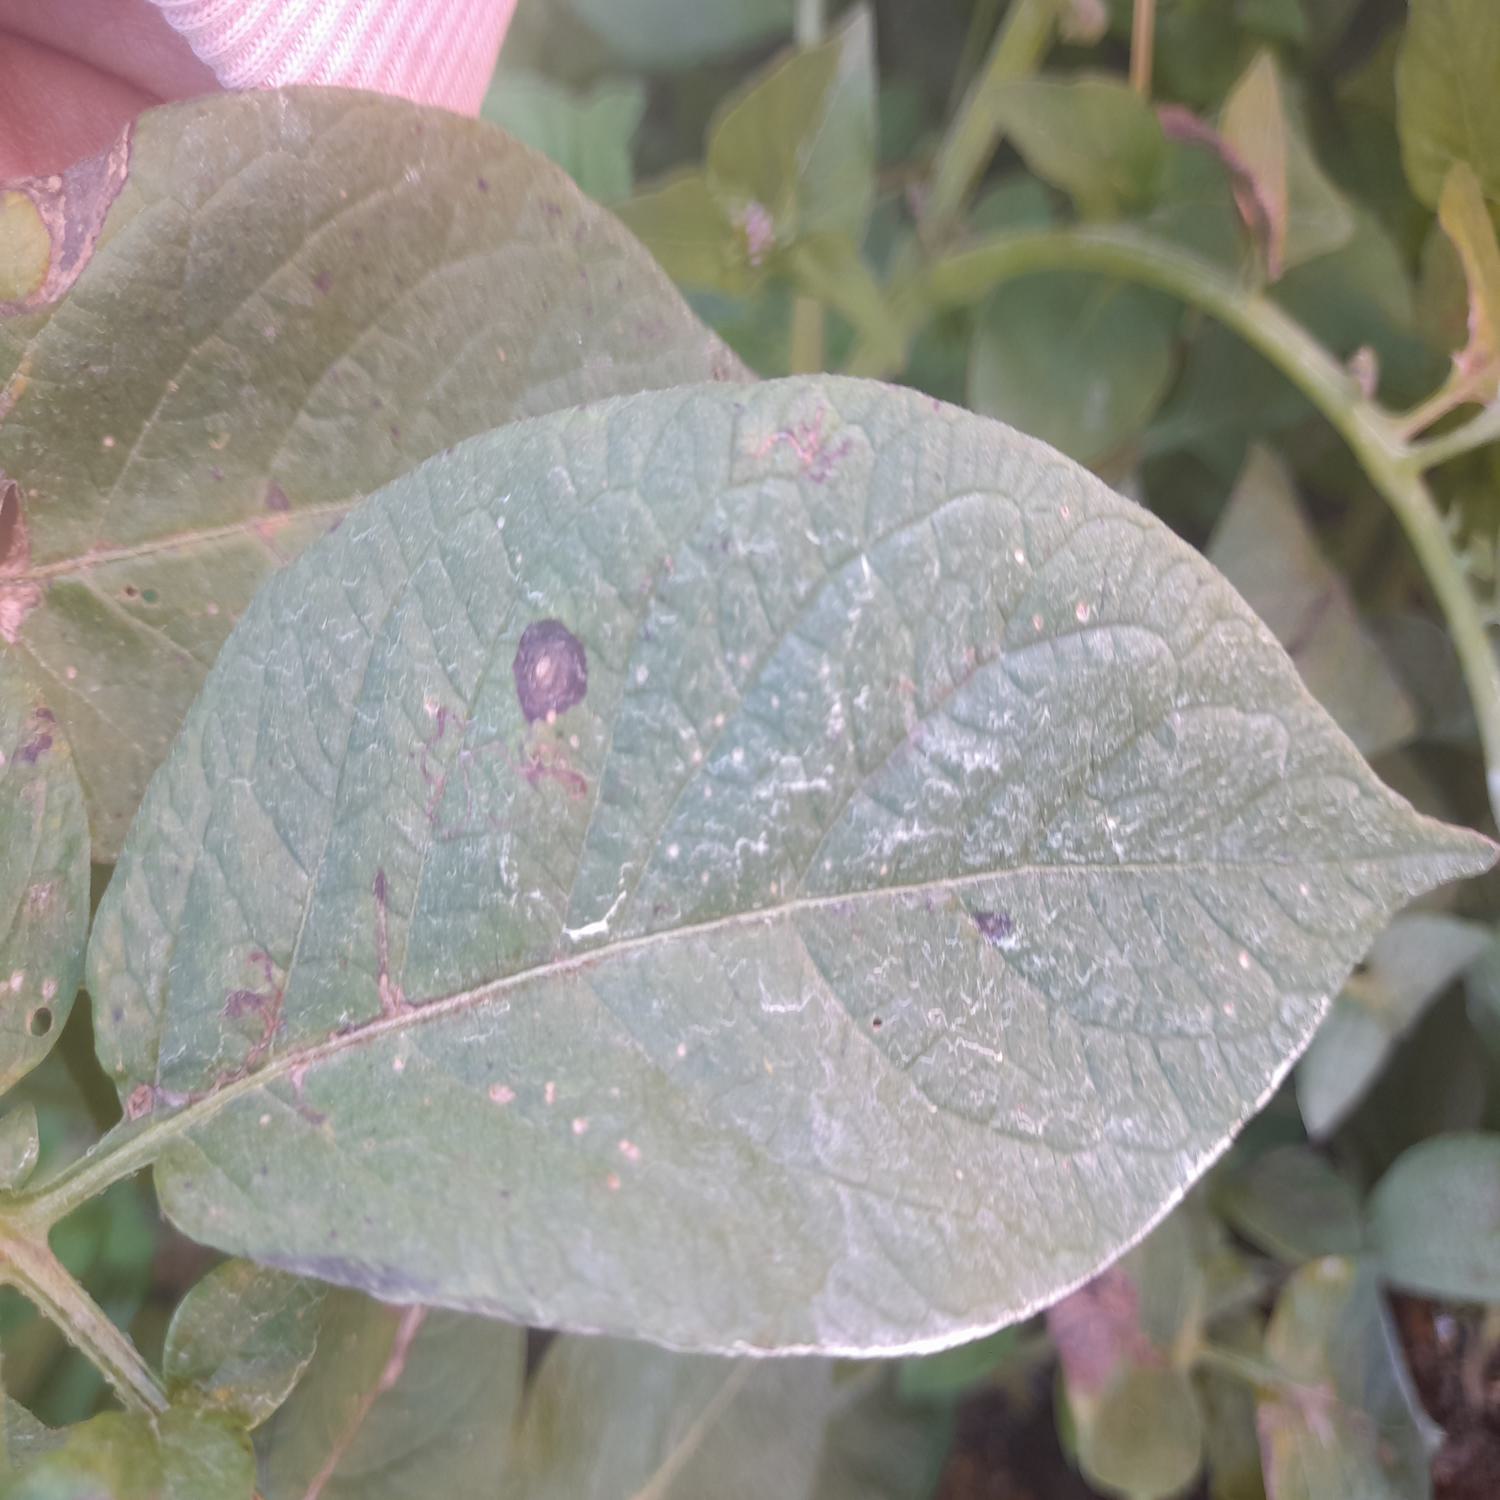
Label: Fungi